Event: Ecuador Earthquake
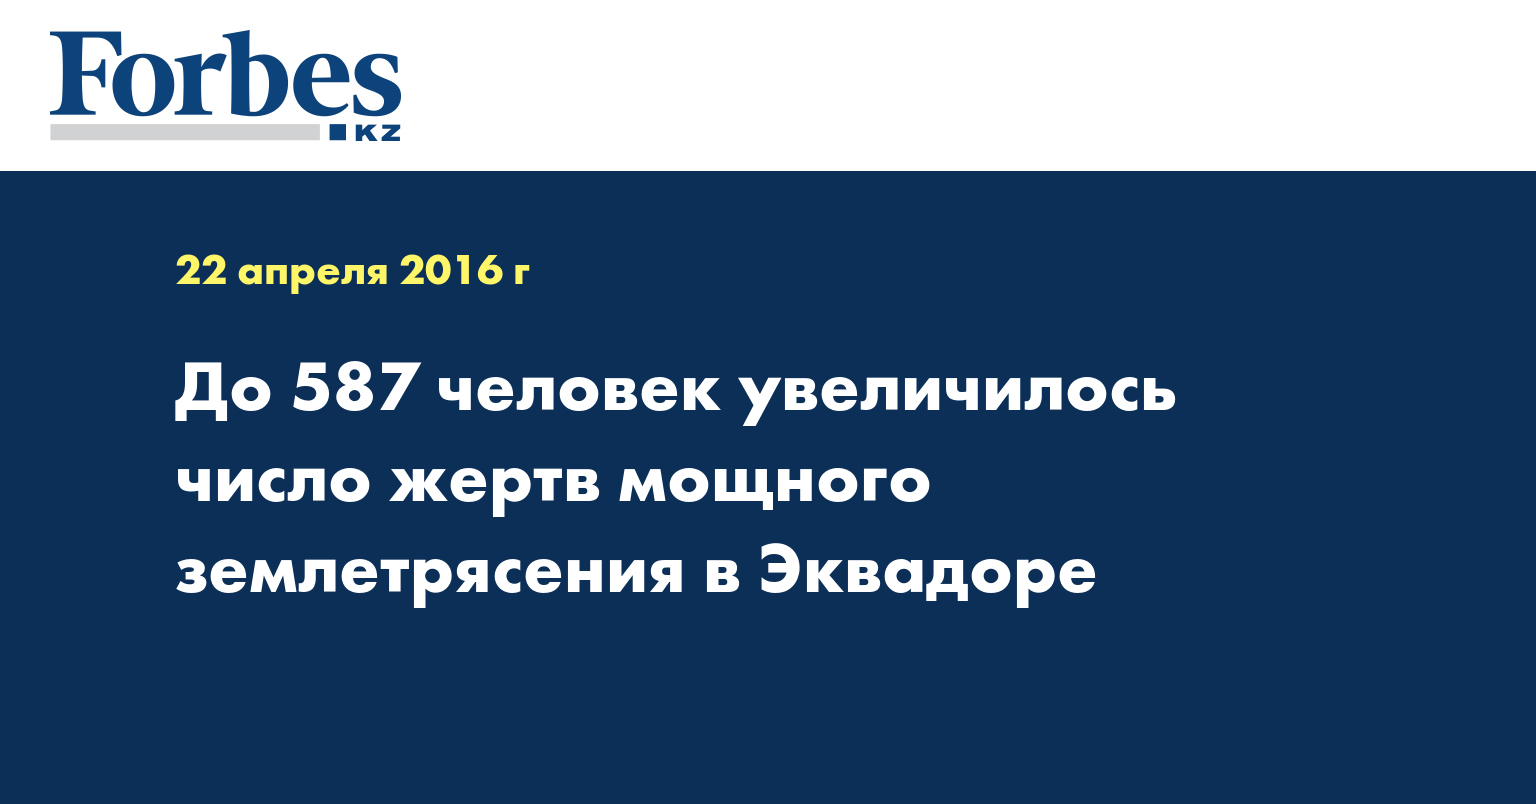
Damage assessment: no_damage